Deke Sharon

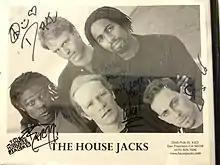
House Jacks Promo Photo (circa 2001)

The House Jacks have released seven albums (signed to Warner Brothers/Tommy Boy Records in the mid-1990s) and completed several world tours. He has performed with many musicians, including Ray Charles, Crosby, Stills and Nash, LL Cool J, Run DMC, The Temptations, and James Brown. They have won "Best Pop Rock Album" from the Contemporary A Cappella Society, for "Unbroken" (2004), "Level" (2010), and "Pollen (2014).